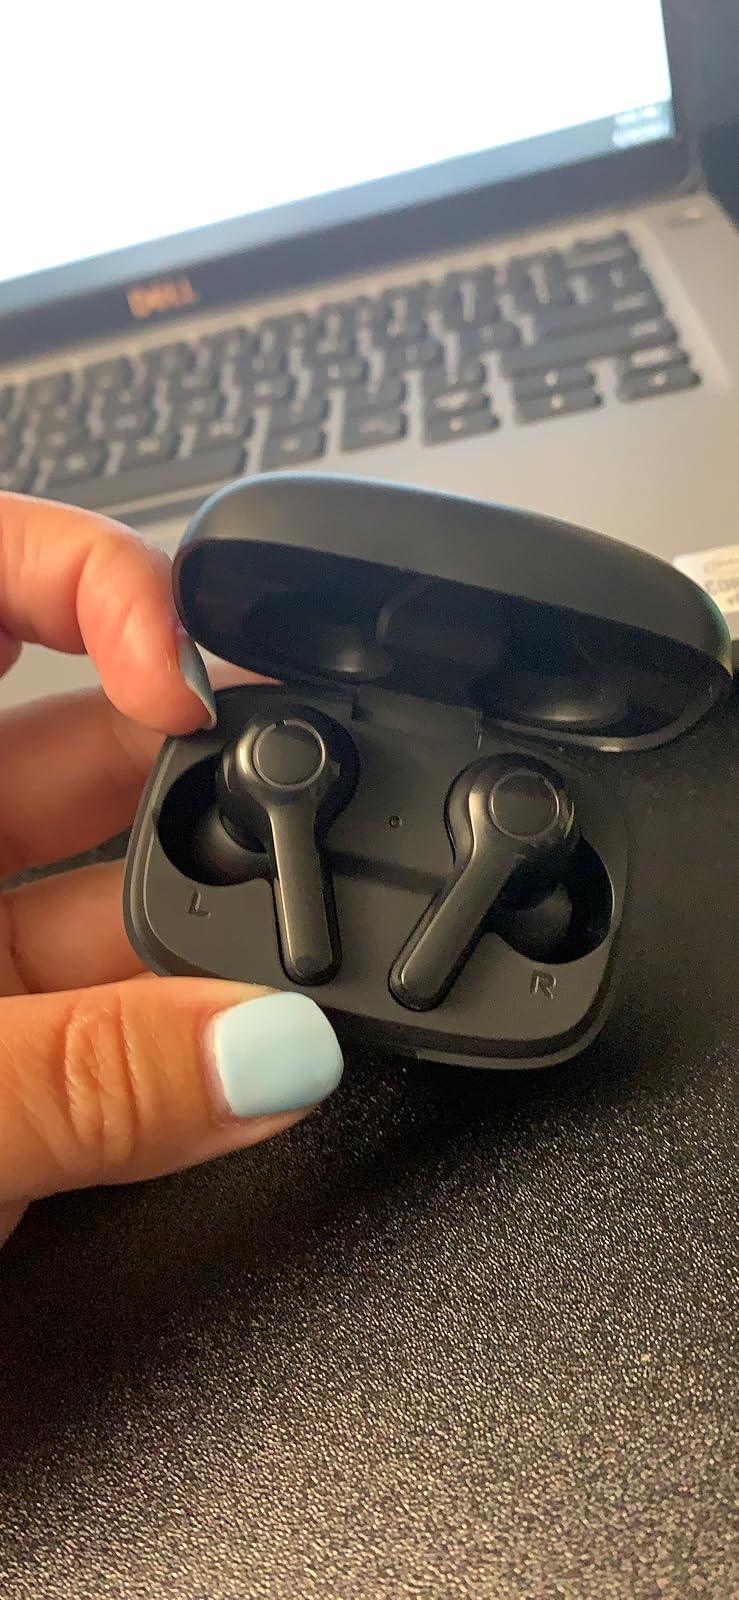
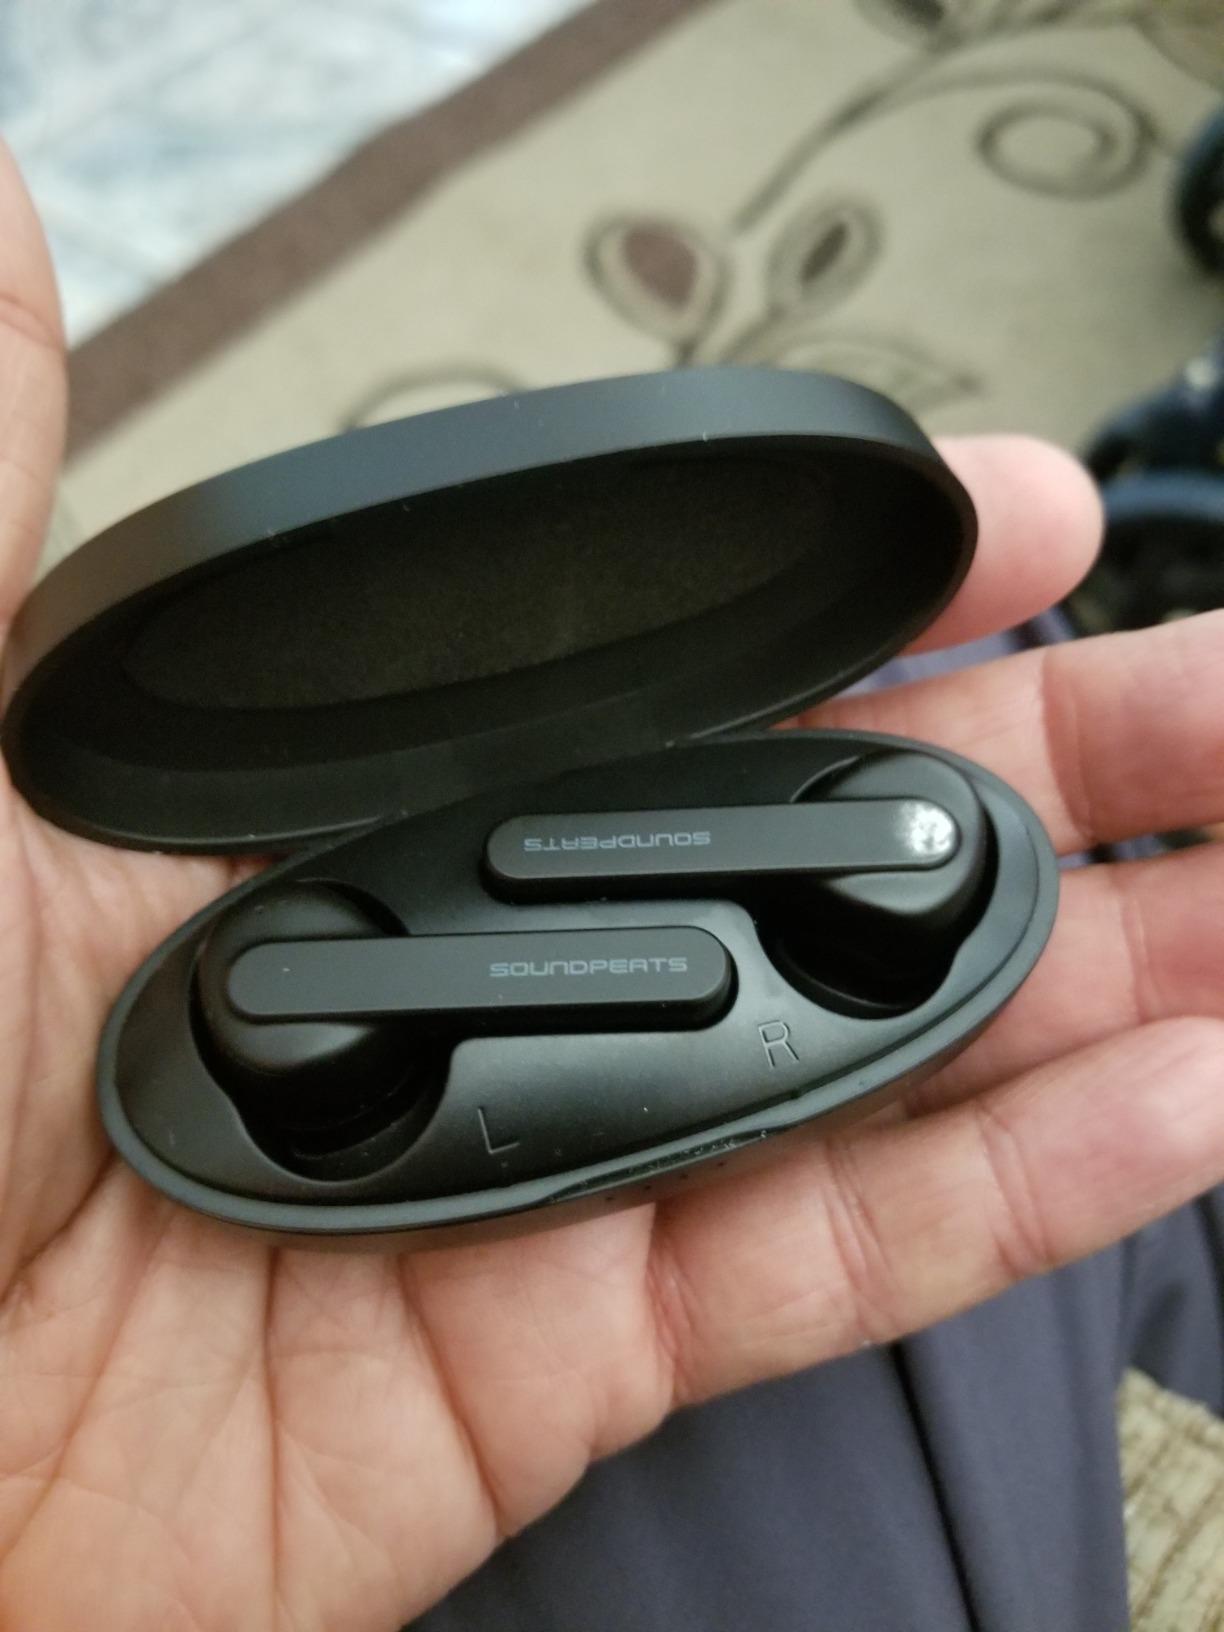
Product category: earbuds
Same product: no